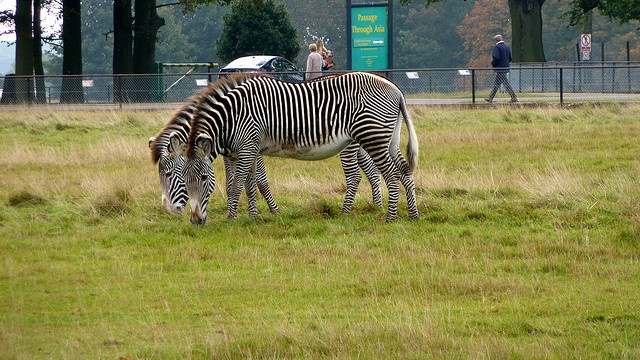
Two zebras grazing inside a fenced off area.
a couple of zebras that are eating some grass
Two zebra standing next to each other in a grass field that has fencing around it.
Two zebra are eating grass at the zoo.
Two zebras are eating in a field in a zoo.